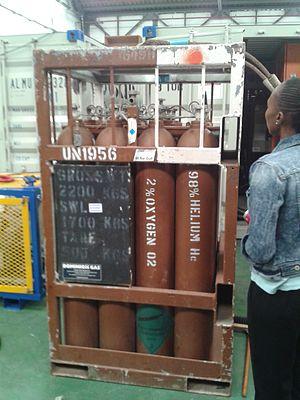
On appelle gaz nobles, ou gaz rares, les éléments chimiques du groupe 18 du tableau périodique. Ce sont l'hélium ₂He, le néon ₁₀Ne, l'argon ₁₈Ar, le krypton ₃₆Kr, le xénon ₅₄Xe et le radon ₈₆Rn, ce dernier étant radioactif, avec une période de 3,8 jours pour le radon 222, son isotope le plus stable. Ils forment une famille d'éléments chimiques très homogène de gaz monoatomiques incolores et inodores chimiquement très peu réactifs, voire totalement inertes pour les deux plus légers — hormis dans des conditions très particulières. L'oganesson ₁₁₈Og, découvert au début du XXIᵉ siècle, prolonge le 18ᵉ groupe, mais ses propriétés chimiques sont encore trop largement méconnues pour pouvoir le ranger dans une quelconque famille ; les effets relativistes d'un noyau atomique très chargé sur son cortège électronique pourraient en altérer suffisamment les propriétés, de sorte que cet élément, qui serait probablement solide et non gazeux, ne serait plus nécessairement un gaz noble.